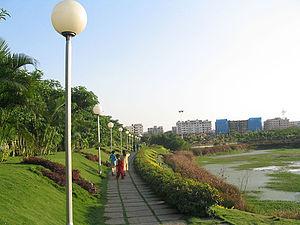
Le parc national Kasu Brahmananda Reddy est situé dans l'État de l'Andhra Pradesh en Inde. Il a été nommé en l'honneur de Kasu Brahmananda Reddy, ancien premier ministre de l'Andhra Pradesh.